1952 Winter Olympics medal table

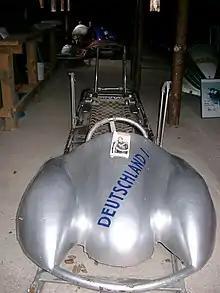
The gold medal-winning four-man bobsleigh from Germany

Oslo was the first Scandinavian city to host a Winter Olympics. Athletes from the host nation won more medals than any other nation. Truck driver Hjalmar Andersen won three out of the four speed skating events, and Simon Slåttvik and Sverre Stenersen won gold and bronze in nordic combined. Ski jumpers Arnfinn Bergmann and Torbjørn Falkanger placed first and second, and only Swedish jumper Karl Holmström prevented a Norwegian sweep.